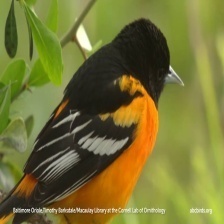
Species: BALTIMORE ORIOLE
Scientific name: ICTERUS GALBULA